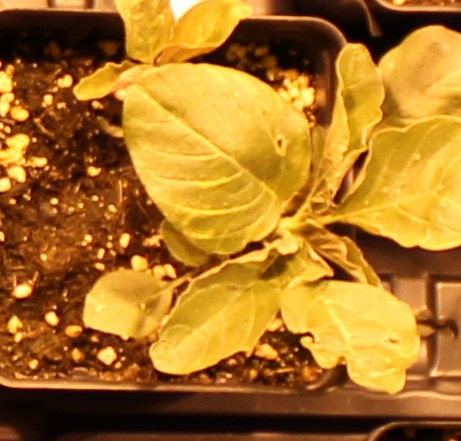
Label: Redroot Pigweed